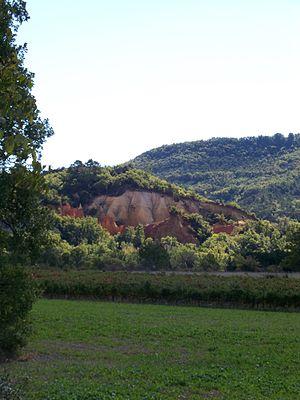
ocres à Rustrel, Vaucluse, France
Rustrel est une commune française située dans le département de Vaucluse et la région Provence-Alpes-Côte d'Azur.